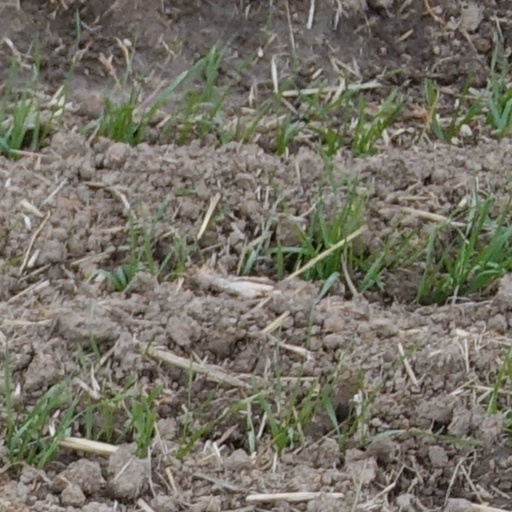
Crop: wheat